2021 European floods

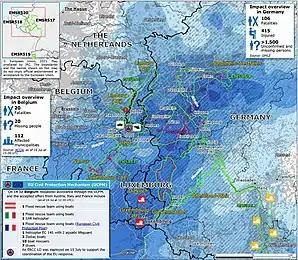
Areas affected, EU Emergency Response Coordination Centre (ERCC)

In July 2021, several European countries were affected by severe floods. Some were catastrophic, causing deaths and widespread damage. The floods started in the United Kingdom as flash floods causing some property damage and inconvenience. Later floods affected several river basins across Europe including Austria, Belgium, Croatia, Germany, Italy, Luxembourg, the Netherlands, and Switzerland. At least 243 people died in the floods, including 196 in Germany, 39 in Belgium, two in Romania, one in Italy and one in Austria.